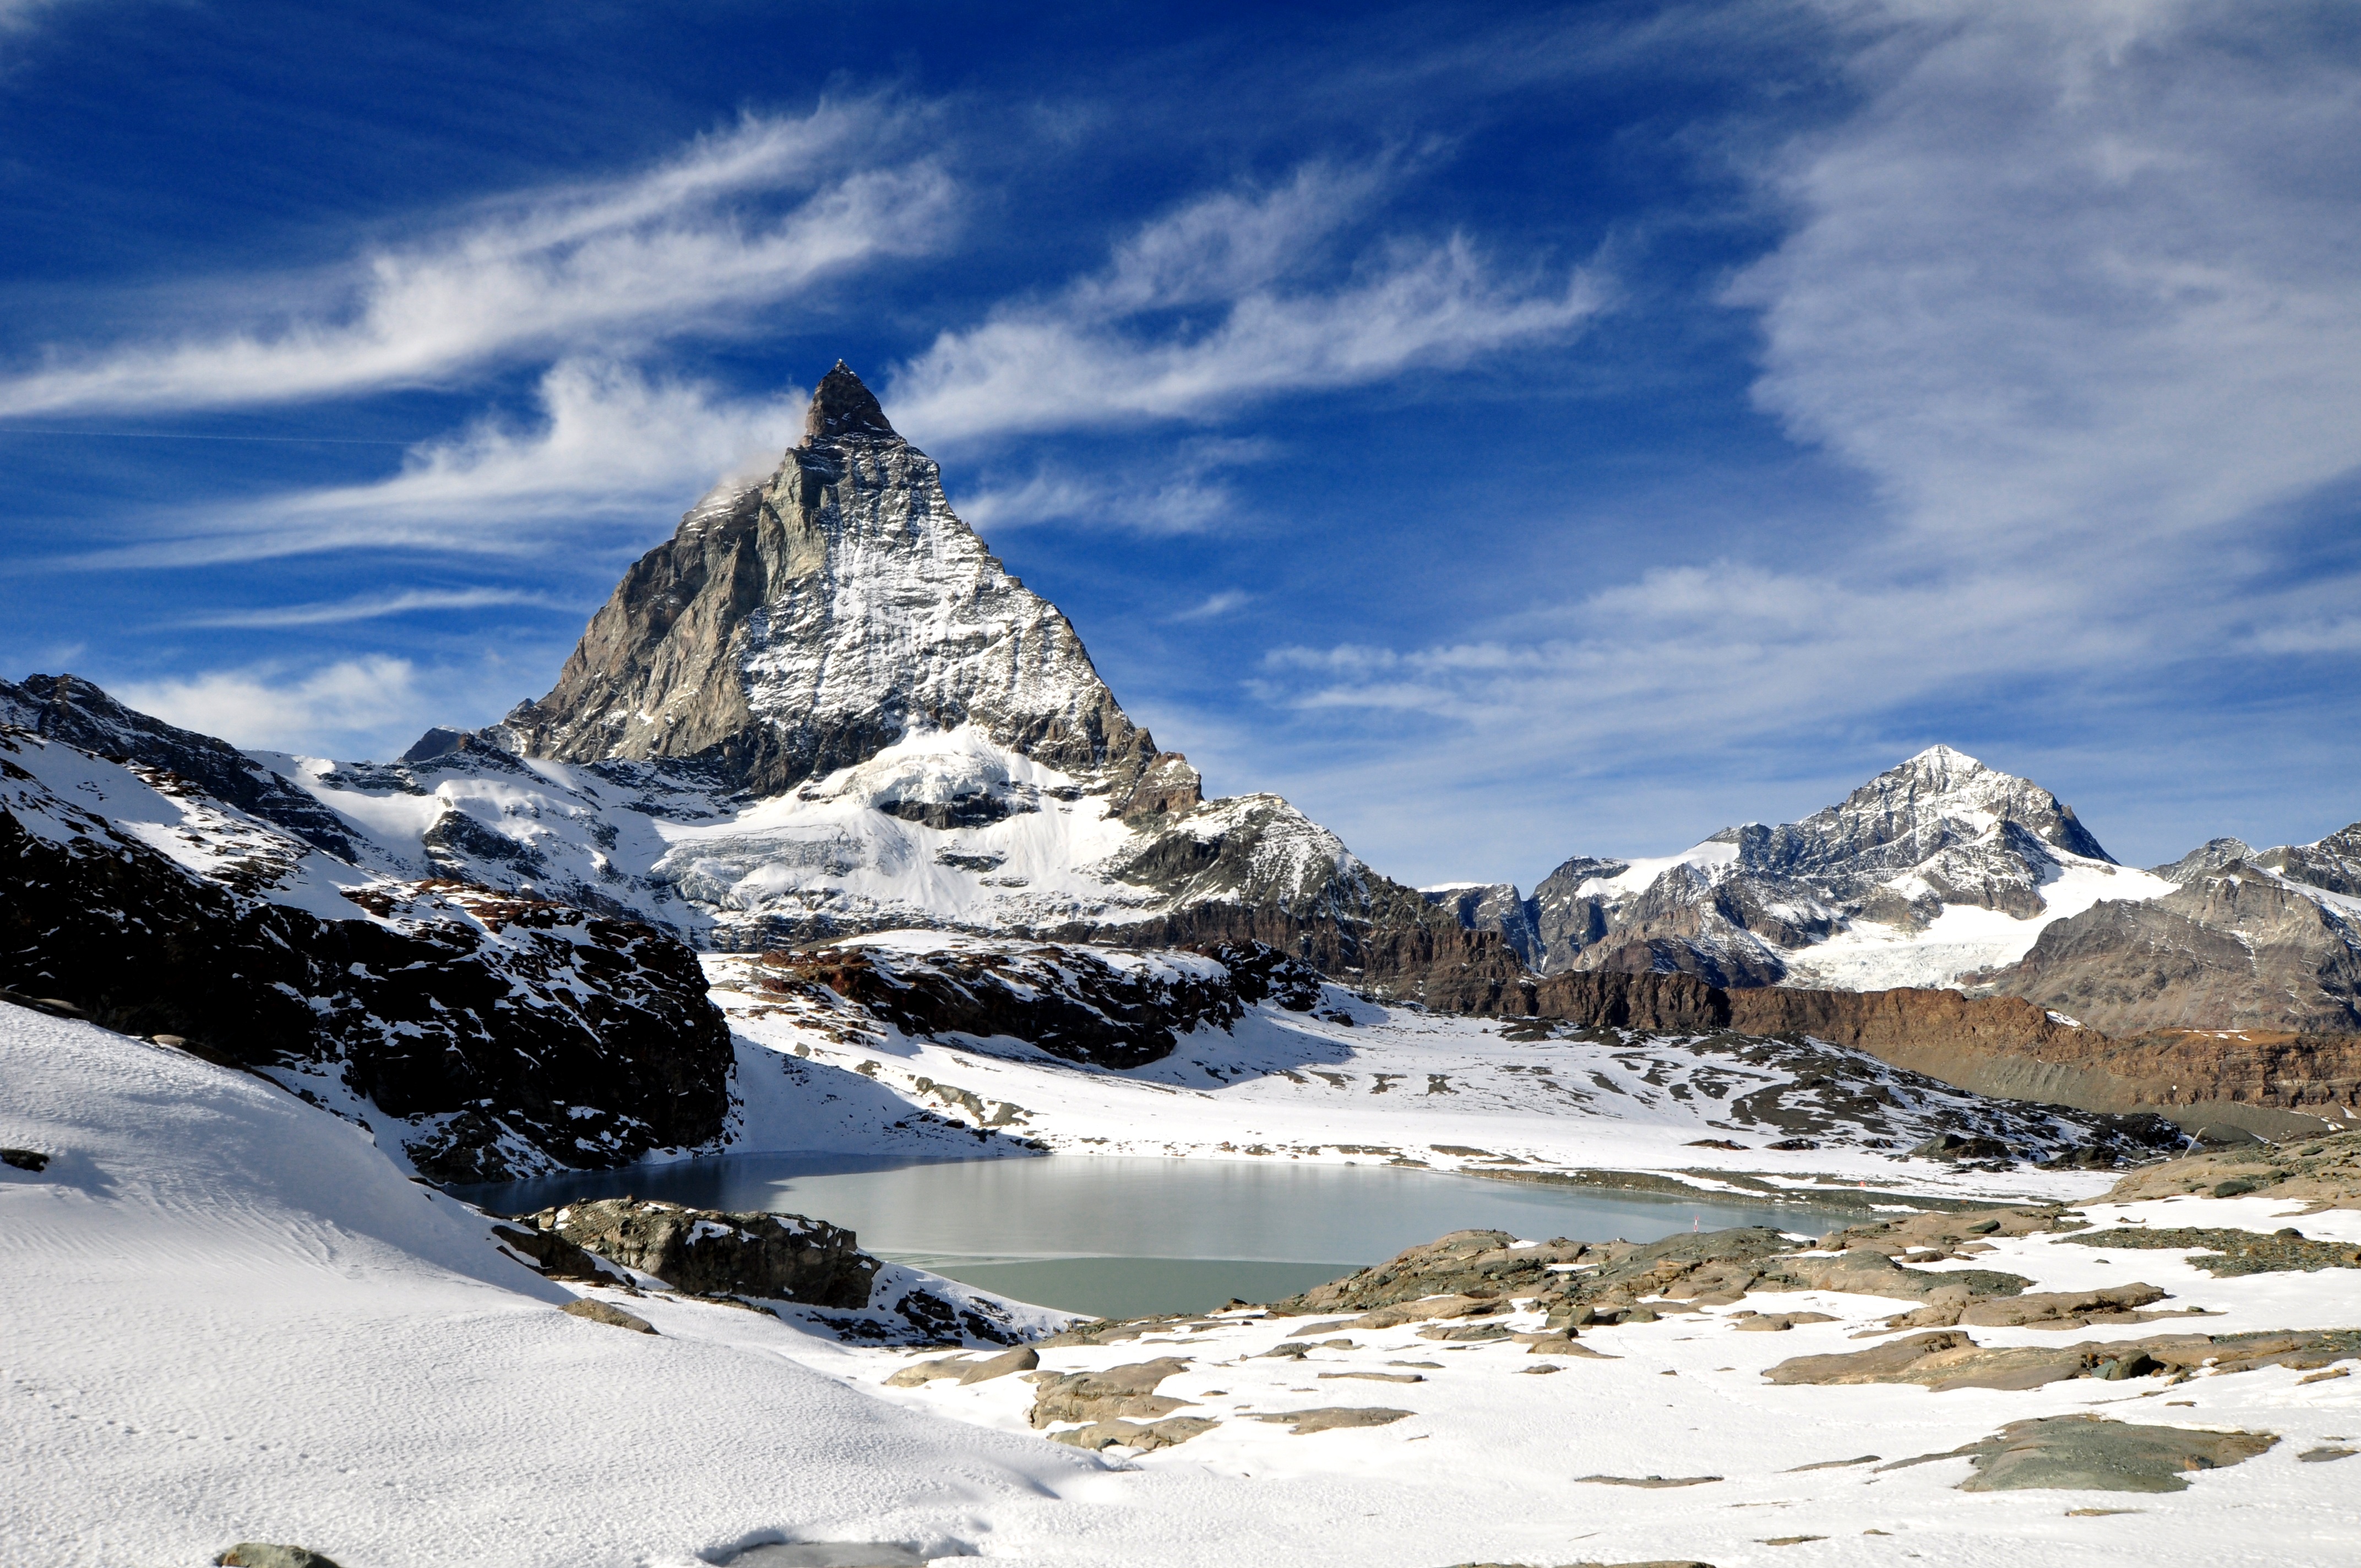
landscape, nature, mountain, snow, winter, cloud, mountain range, ice, glacier, weather, season, ridge, summit, alps, plateau, switzerland, fell, landform, mountain pass, zermatt, matterhorn, mount matterhorn, geographical feature, mountainous landforms, glacial landform